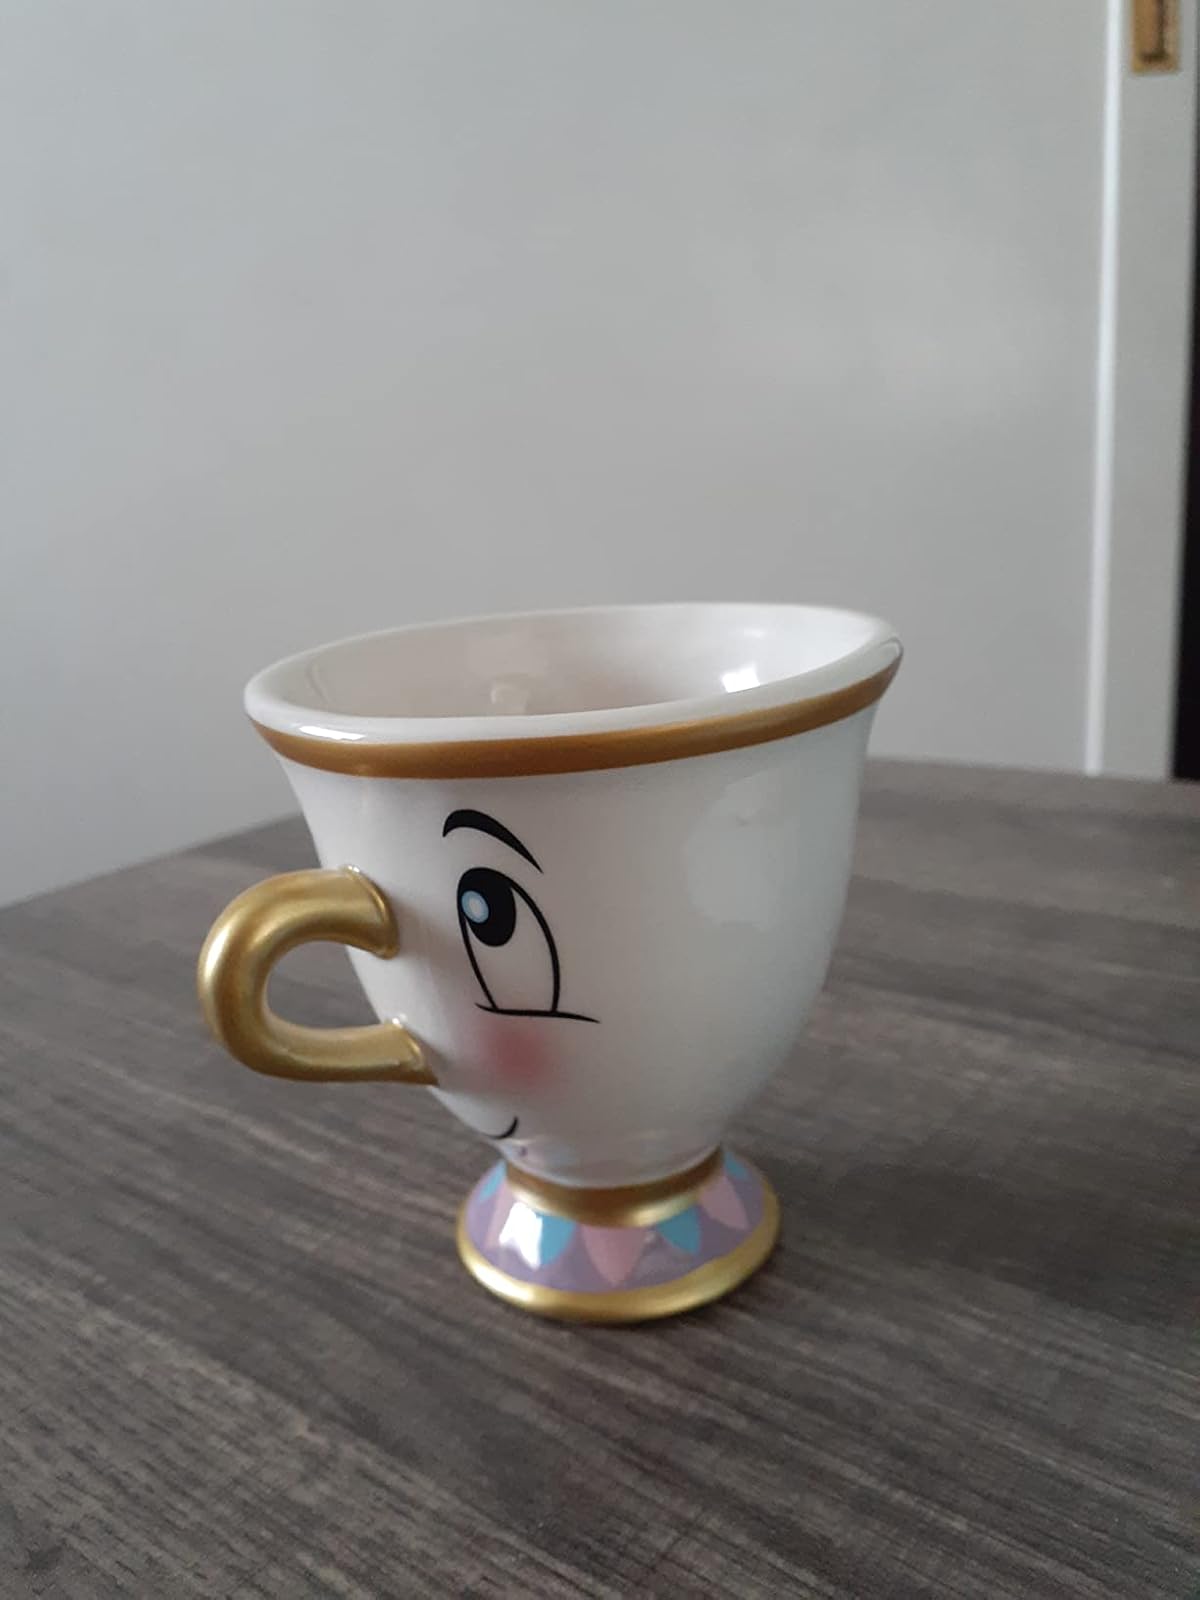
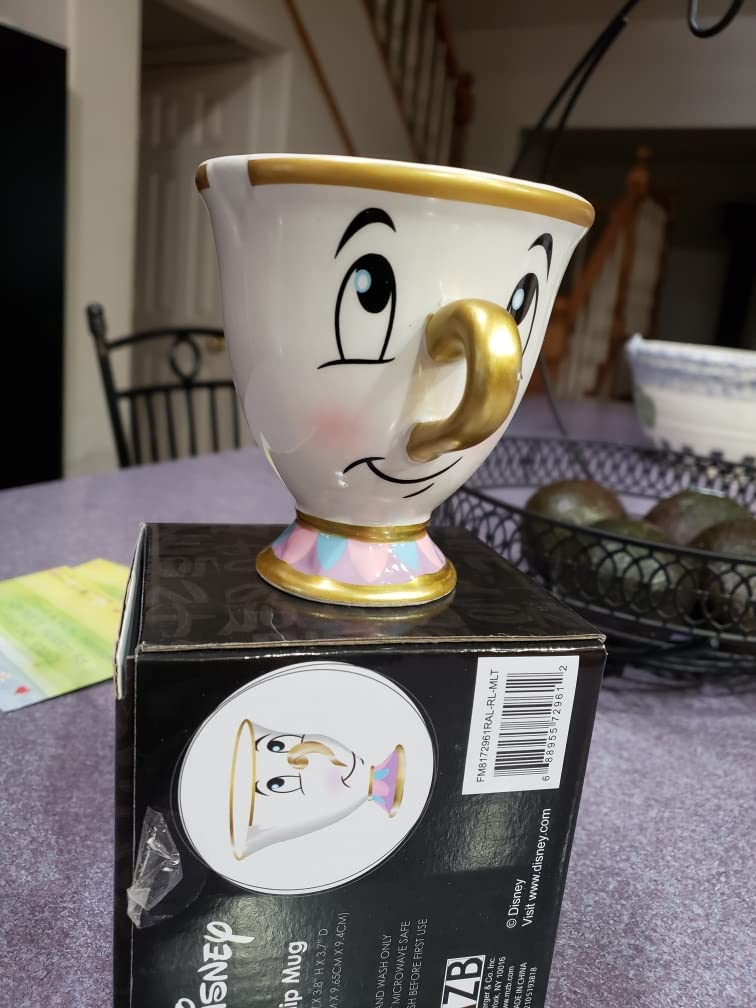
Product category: items_mug
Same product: yes